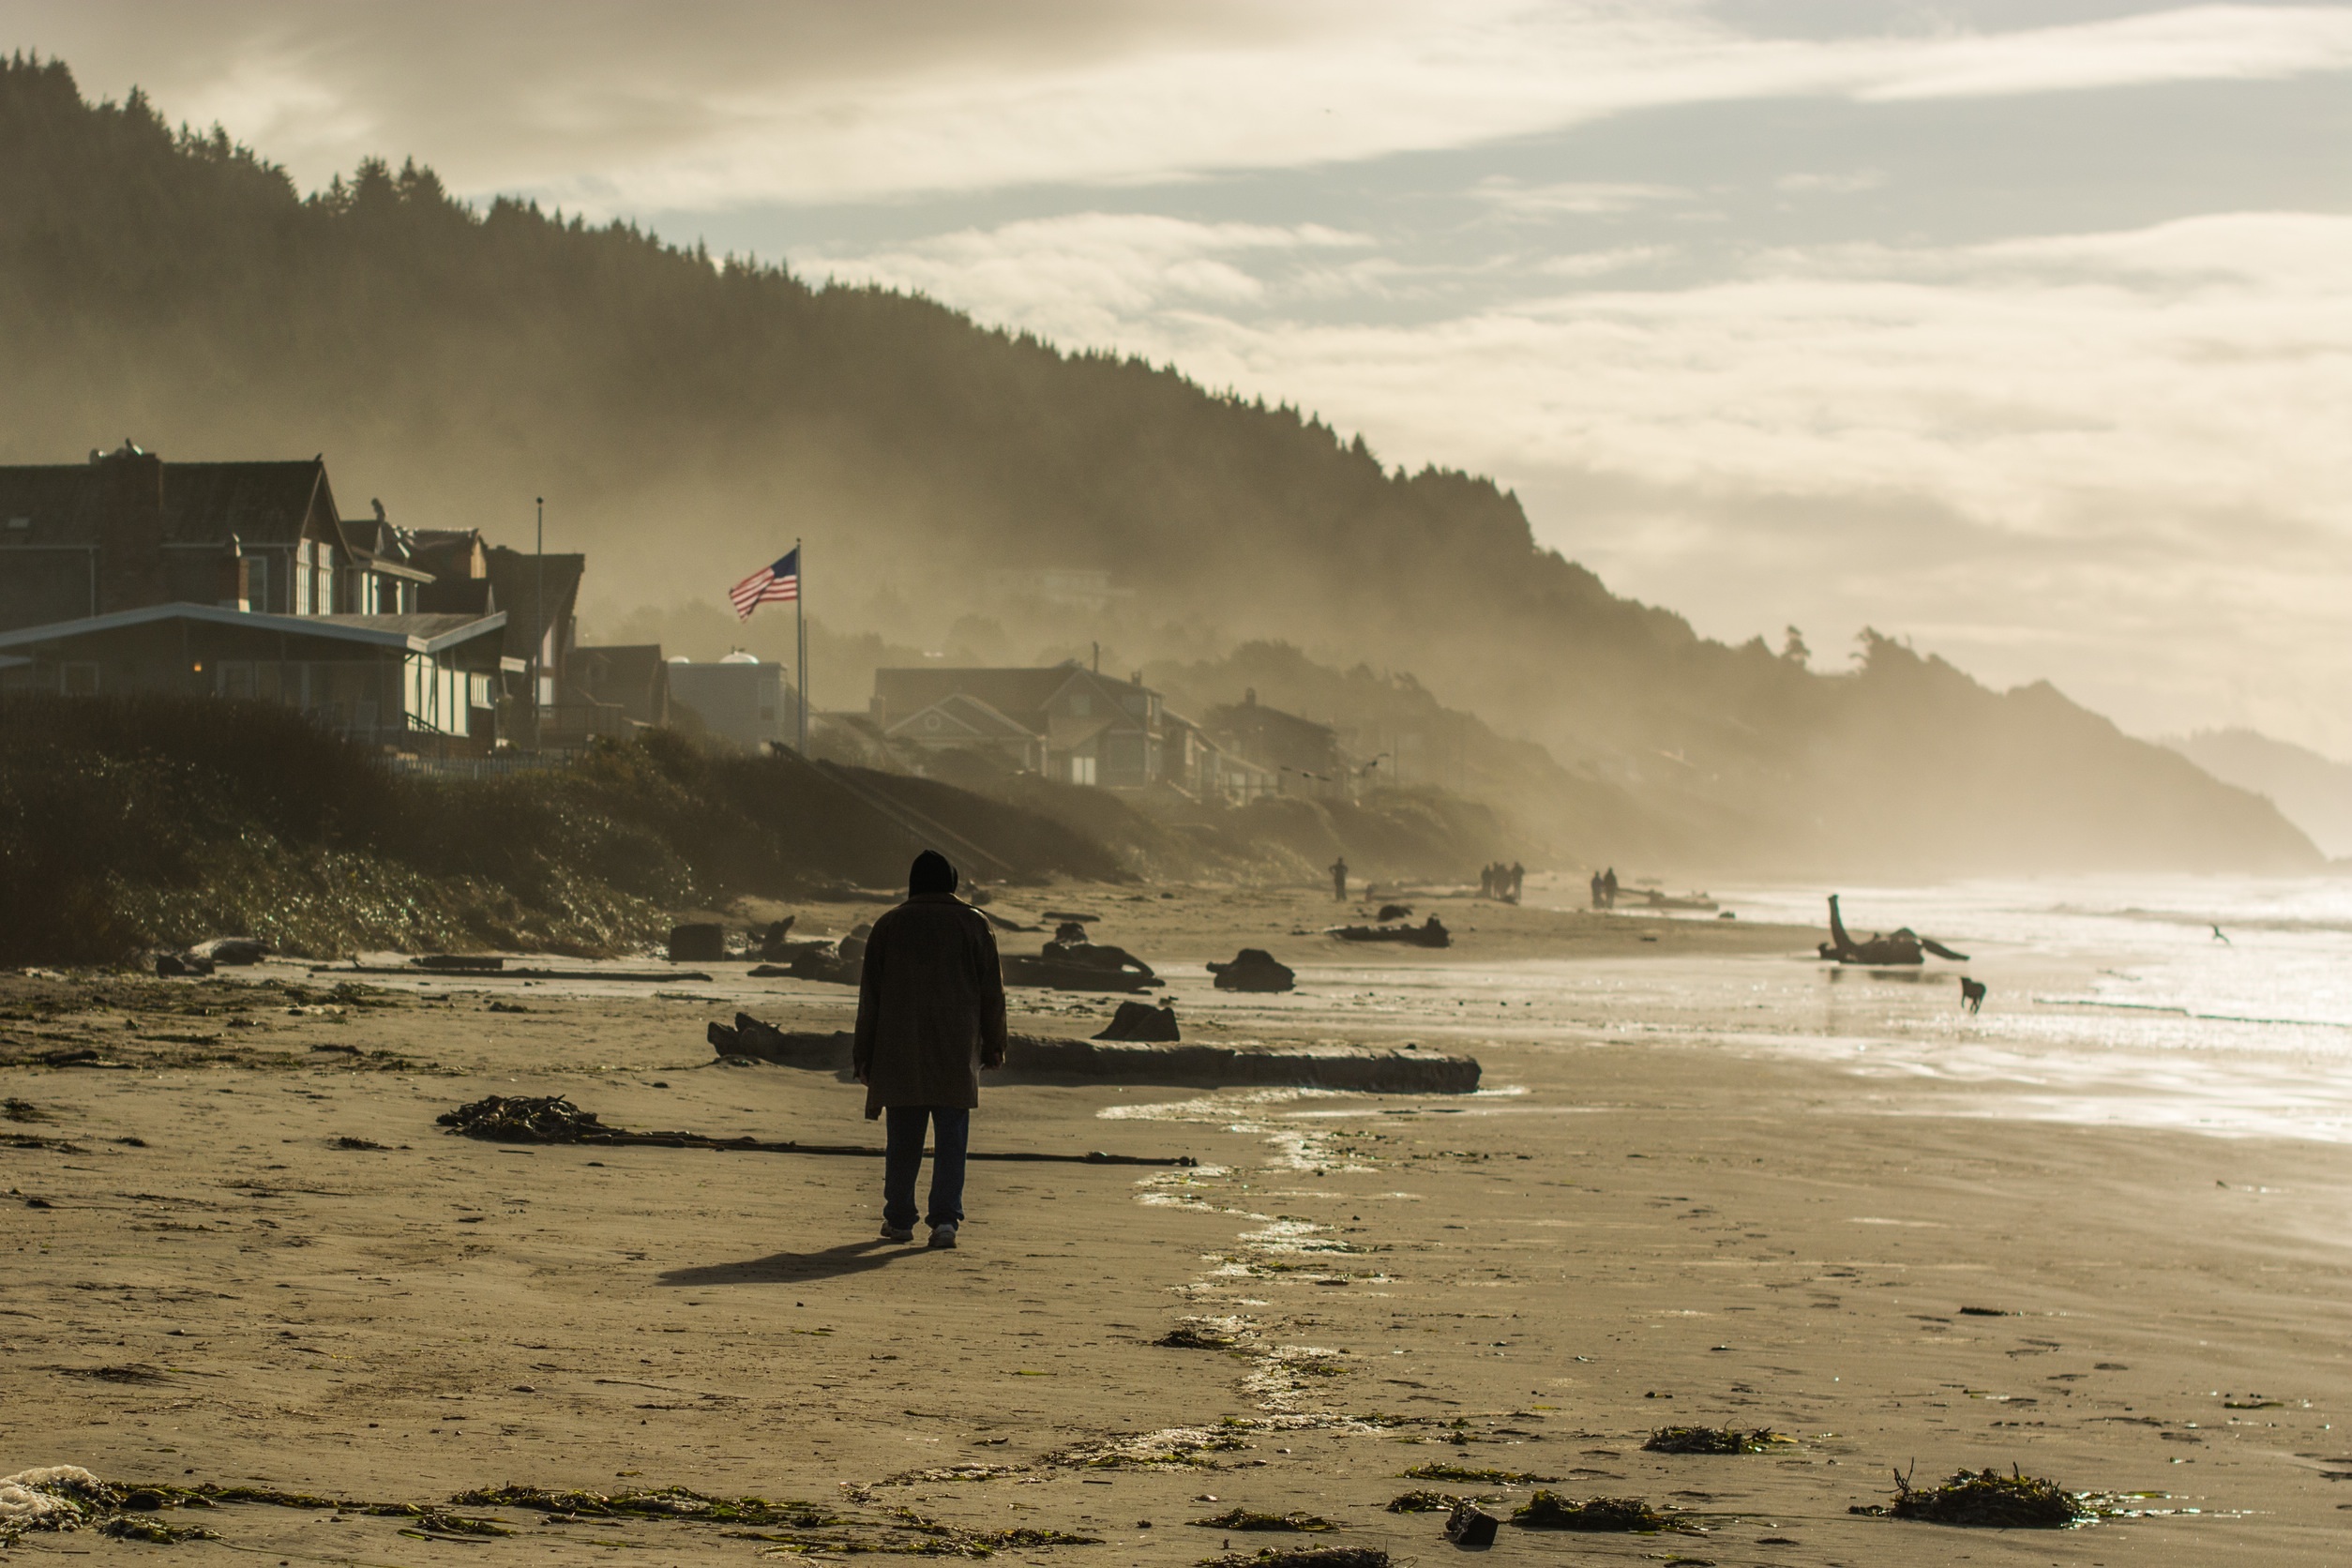
beach, sea, coast, sand, ocean, horizon, cloud, sunset, morning, hill, shore, wave, tower, flag, usa, bay, terrain, material, body of water, american, houses, atmospheric phenomenon, wind wave